Postage stamps and postal history of Transvaal

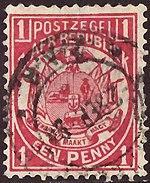
An 1885 stamp of the South African Republic, showing the coat of arms of the republic

This is a survey of the postage stamps and postal history of Transvaal, formerly known as the South African Republic (Zuid-Afrikaansche Republiek, ZAR).